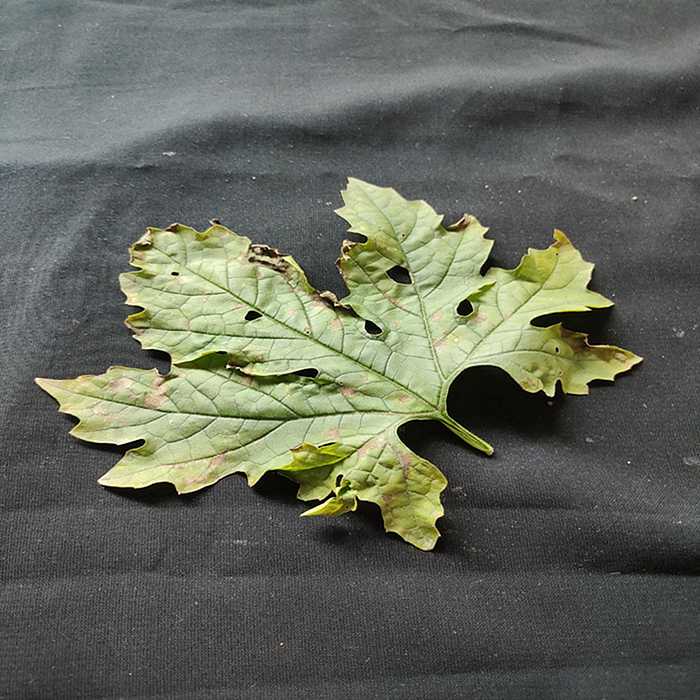
Plant: Bitter Gourd
Label: Downey mildew